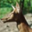
Label: deer